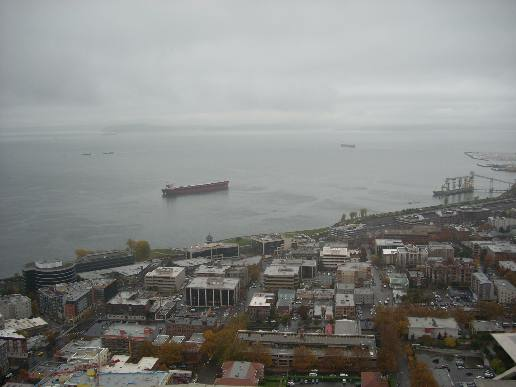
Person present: No